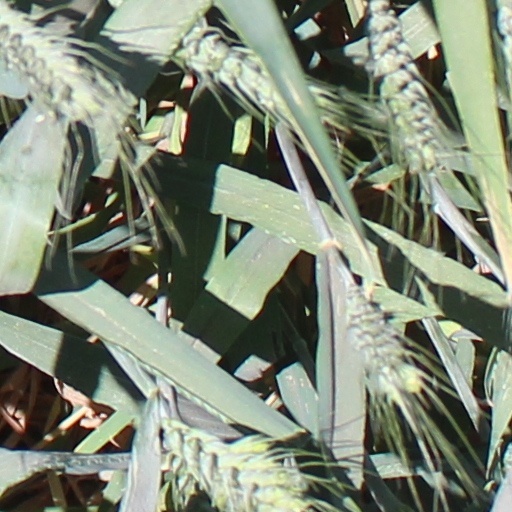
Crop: wheat